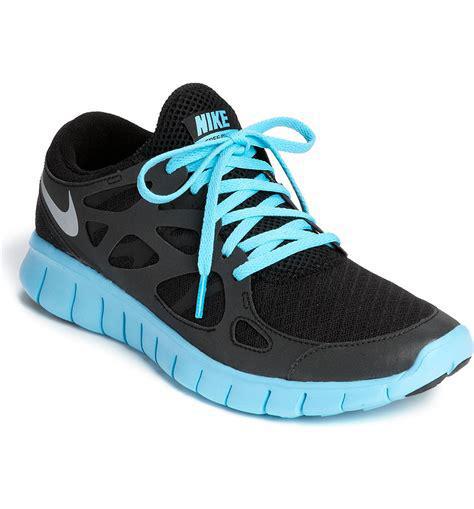
Brand: Nike
Model: Free Run 2